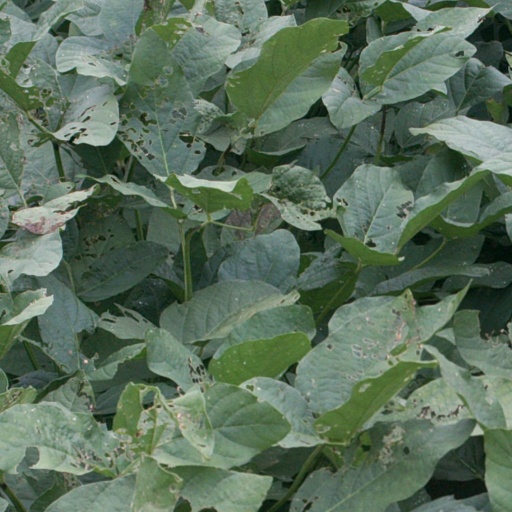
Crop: soybean